Broad arrow

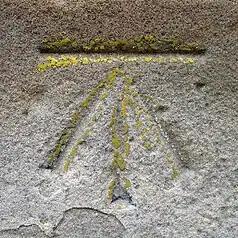
An Ordnance Survey benchmark in the UK

From the eighteenth to twentieth centuries, the broad arrow regularly appeared on military boxes and equipment such as canteens, bayonets and rifles. The prisons built by the Admiralty for the French Revolutionary Wars were equipped with mattresses and other items bearing the broad arrow: at Norman Cross Prison, Huntingdonshire, this was proven effective, when a local tradesman found in possession of items bearing the marks was convicted and sentenced to stand in the pillory and two years in a house of correction. The broad arrow was routinely used on British prison uniforms from about the 1830s onwards.